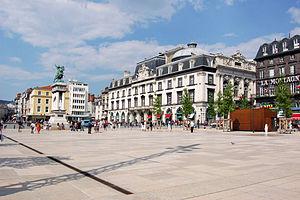
La place de Jaude est la place la plus importante et la plus connue de Clermont-Ferrand.